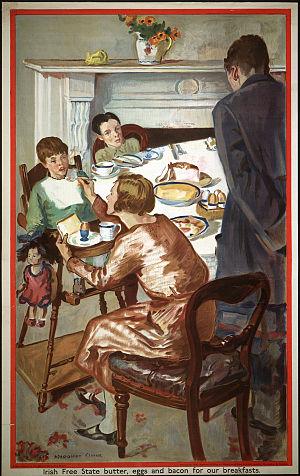
Margaret Clarke, née Crilley le 1ᵉʳ août 1884 à Newry et morte le 31 octobre 1961 à Dublin, est une portraitiste irlandaise. Membre de la Royal Hibernian Academy, elle est l'épouse du peintre Harry Clarke.